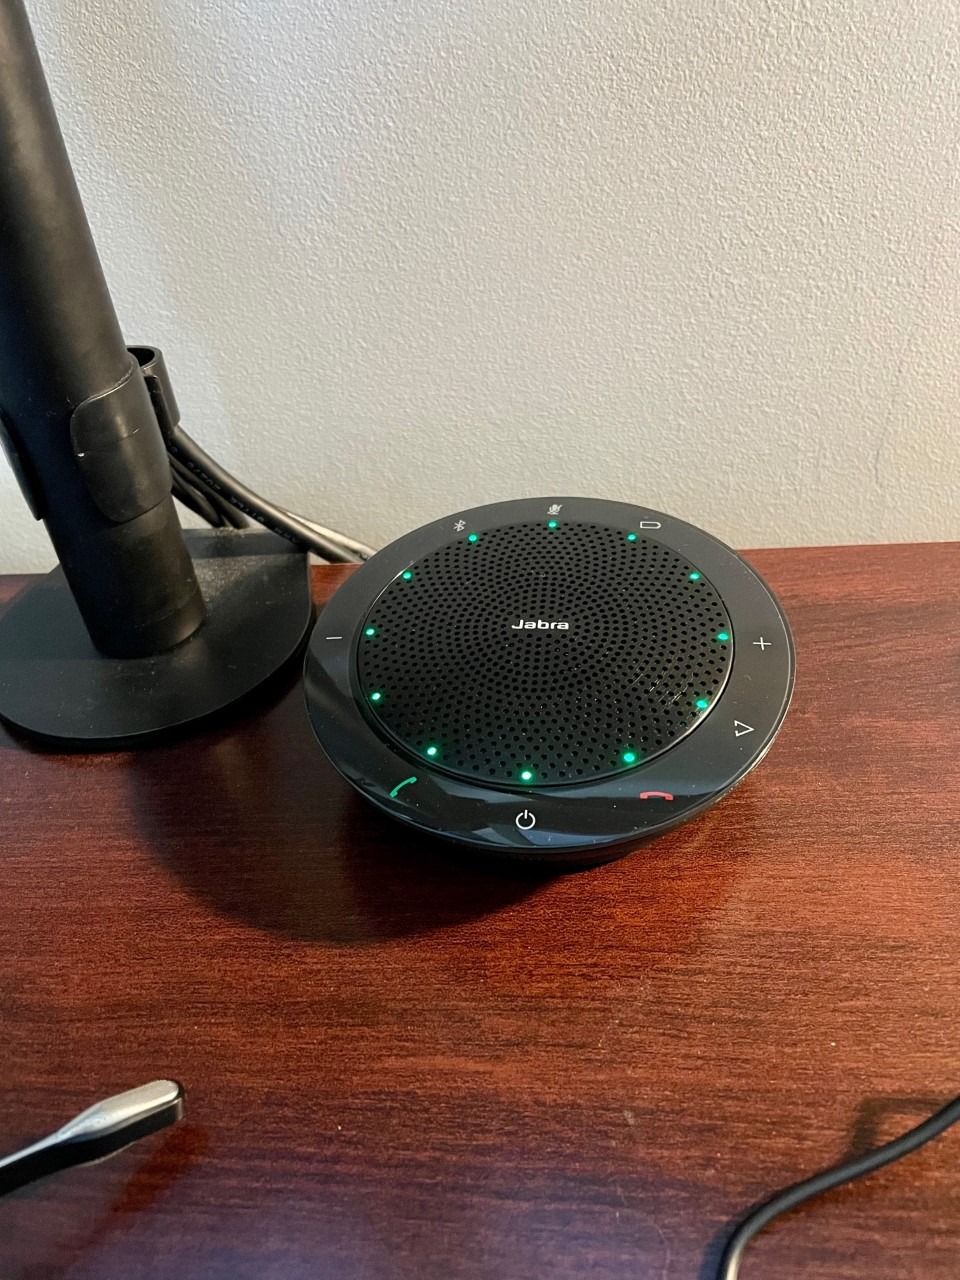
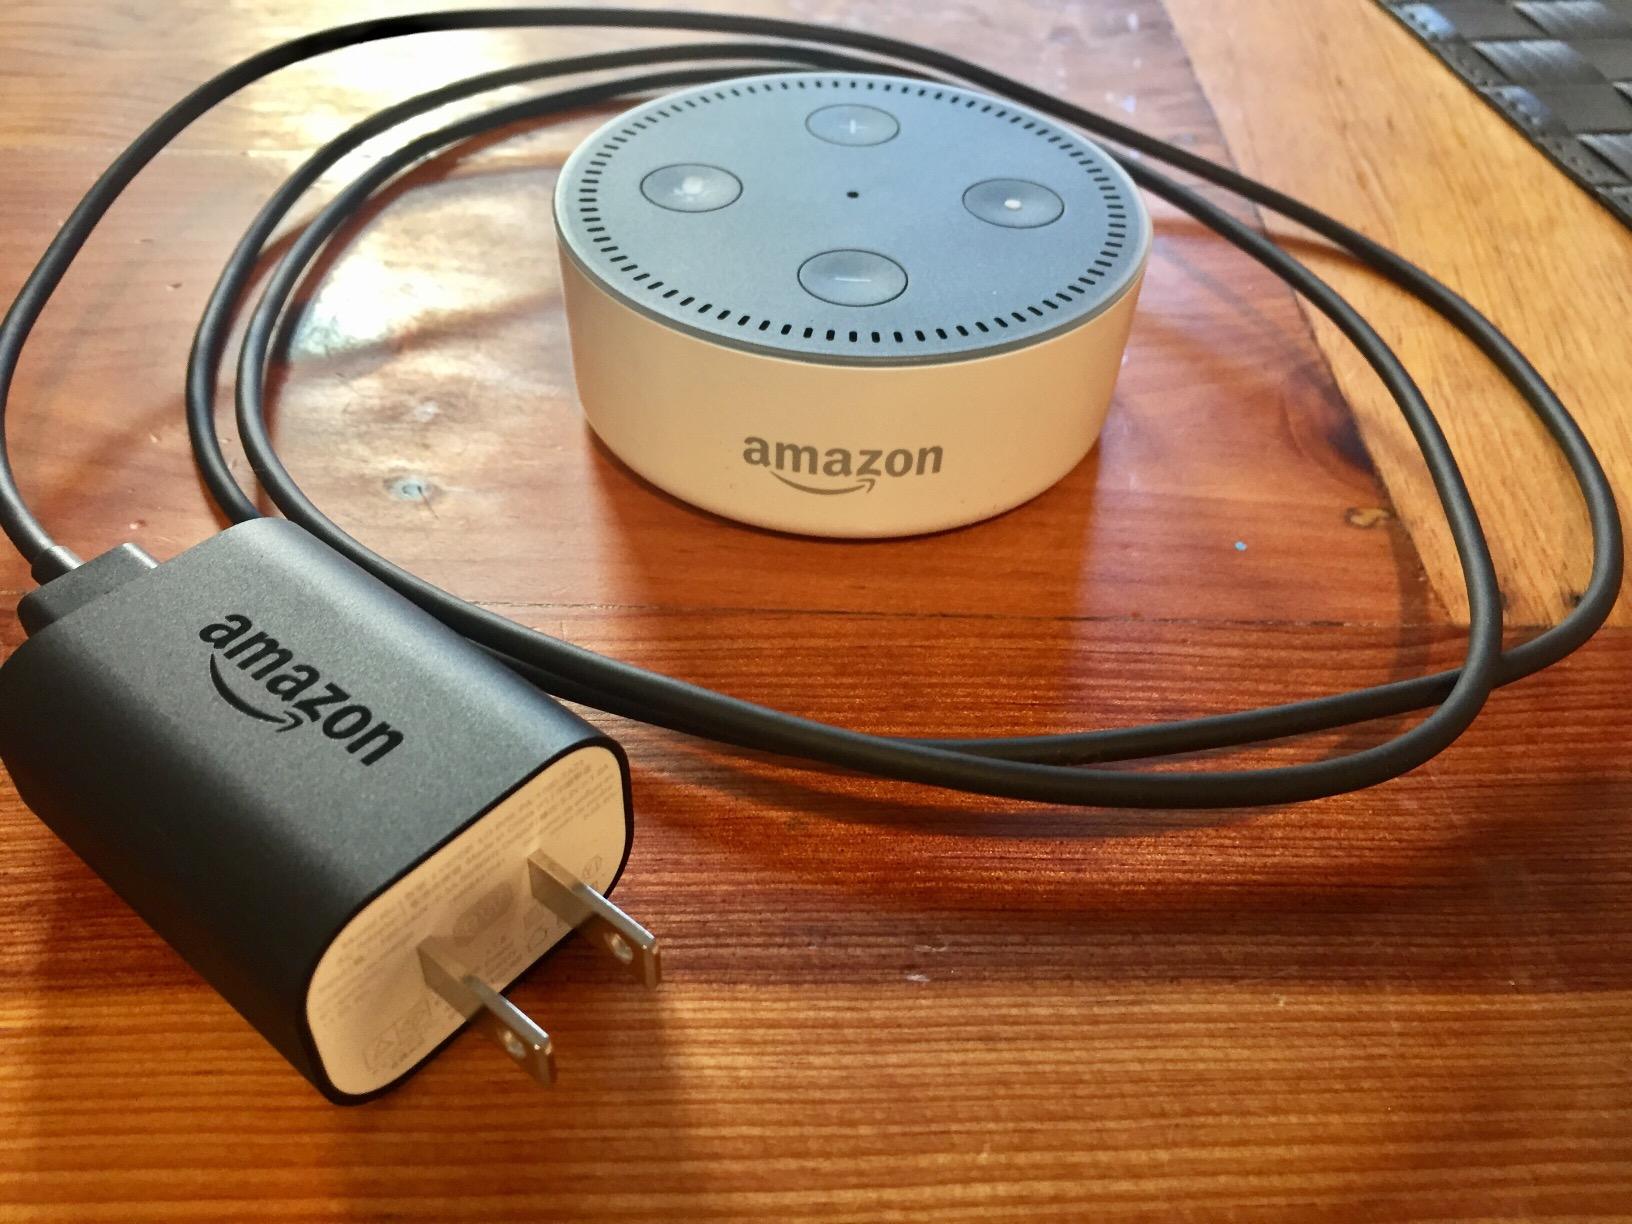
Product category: speaker
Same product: no